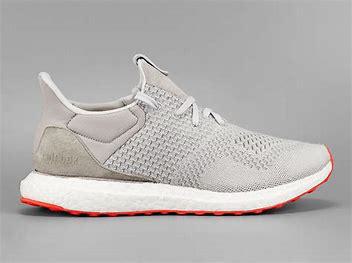
Brand: Adidas
Model: Ultraboost Uncaged